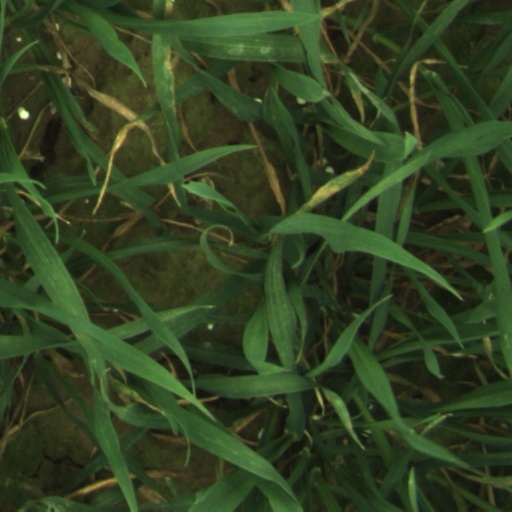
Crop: wheat